Raymond Collishaw

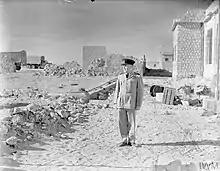
R Collishaw at El Adem, Libya. January 1941. IWM CM399

With the Italians in disarray, Churchill again took some of Collishaw's forces and sent them to Greece. While Collishaw's forces were thereby reduced, he still argued with senior command that British forces should pursue the fleeing Italians to push them completely out of Libya without delay. However with the slow arrival of the Germans in Tripoli, the decision made was to remain in-place. It was not long before aircraft of the Luftwaffe began to provide serious opposition, and their aircraft (particularly the Junkers Ju 87 and Ju 88, and Messerschmitt Bf 109 and Bf 110) being considerably superior to available British forces in Egypt. Logistics, supply, and equipment issues made resisting German air attacks much more difficult. With Italian air reinforcements also starting to flow in, Collishaw's forces were starting to lose more aircraft than they were being supplied with. Rommel's advances meant that the RAF and supporting units were often being employed to cover retreats. Command of the RAF was restructured in April, Collishaw now commanding the 202 Group. In May, a badly-needed convoy arrived carrying 50 Hurricane fighters. With the failure of Operation Battleaxe in June, British forces were seen as in need of reorganization. While Collishaw's air forces were holding their own and providing excellent support, losses were mounting, and replacement crews were relatively inexperienced.